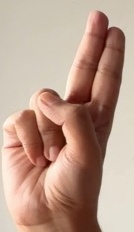
ASL sign: U